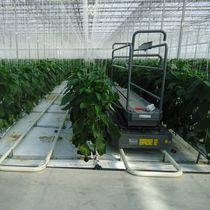
Mimea iliyokuwa na kustawi vizuri iliyooteshwa kwa kutumia njia na mfumo wa kilimo cha kisasa na cha kiteknolojia, kilimo kinachohusisha matumizi ya mashine mbalimbali katika utendaji kazi wake, njia hii ya kilimo ni nzuri inayomuwezesha mkulima kuanzisha shughuli zake hizo katika eneo lolote bila kutegemea hali ya eneo husika.